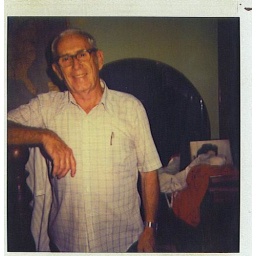
Daddy standing beside bed